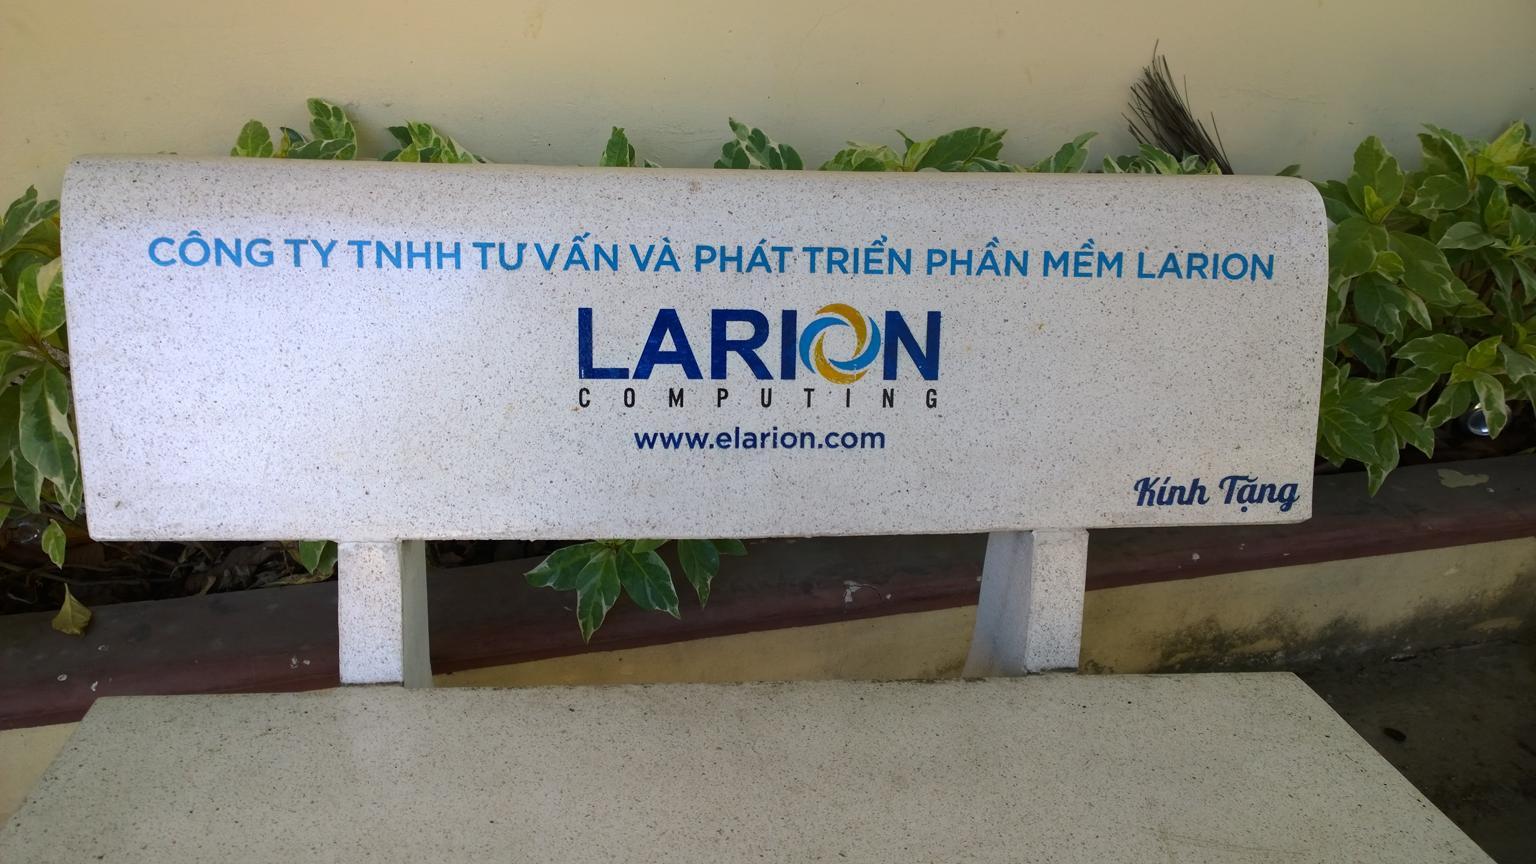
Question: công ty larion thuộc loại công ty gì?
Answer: thuộc loại công ty trách nhiệm hữu hạn